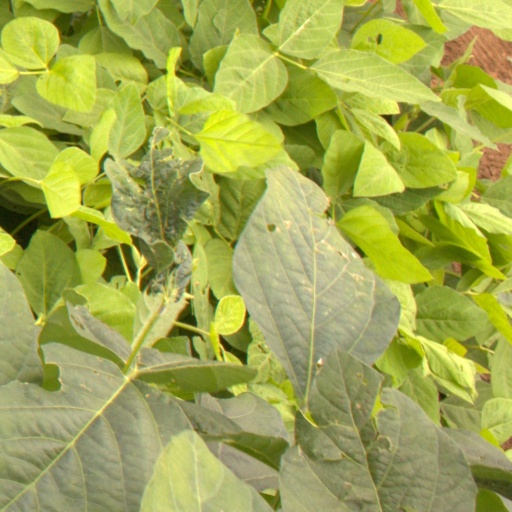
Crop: soybean